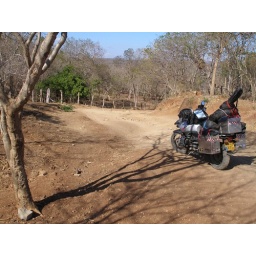
Where the coast road began to get bad near Huehuete